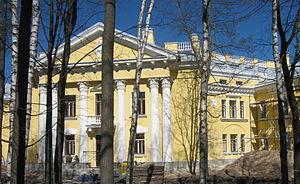
Saint-Pétersbourg. .